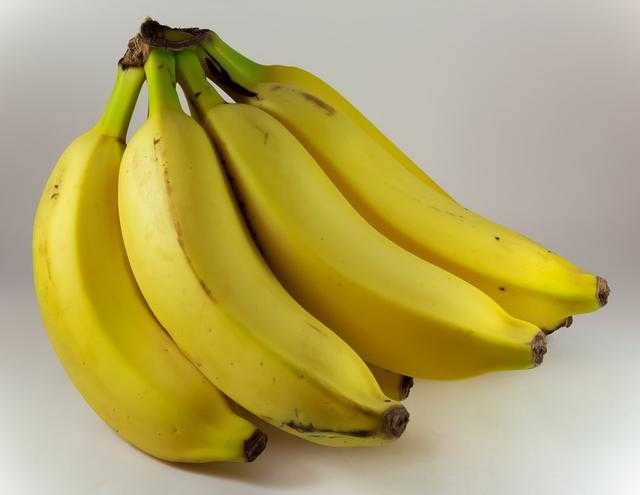
Label: Banana